Kofler bench

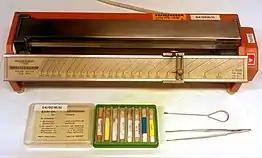
Kofler bench with samples for calibration

A Kofler bench, or Kofler heating bar; Kofler hot bar; Kofler hot bench, in German, "Kofler-Heizbank", is a metal strip with a temperature gradient (range room temperature to 300°C). Any substance can be placed on a section of the strip revealing its thermal behaviour at the temperature at that point. The gradient is engineered to be approximately linear.